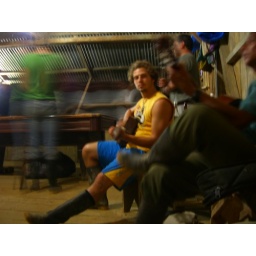
Elliot playing guitar in the bar